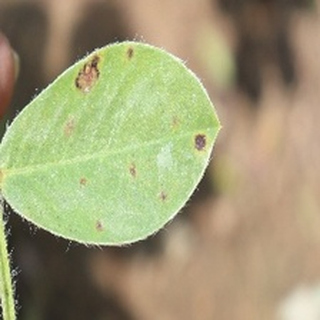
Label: groundnut_early_leaf_spot